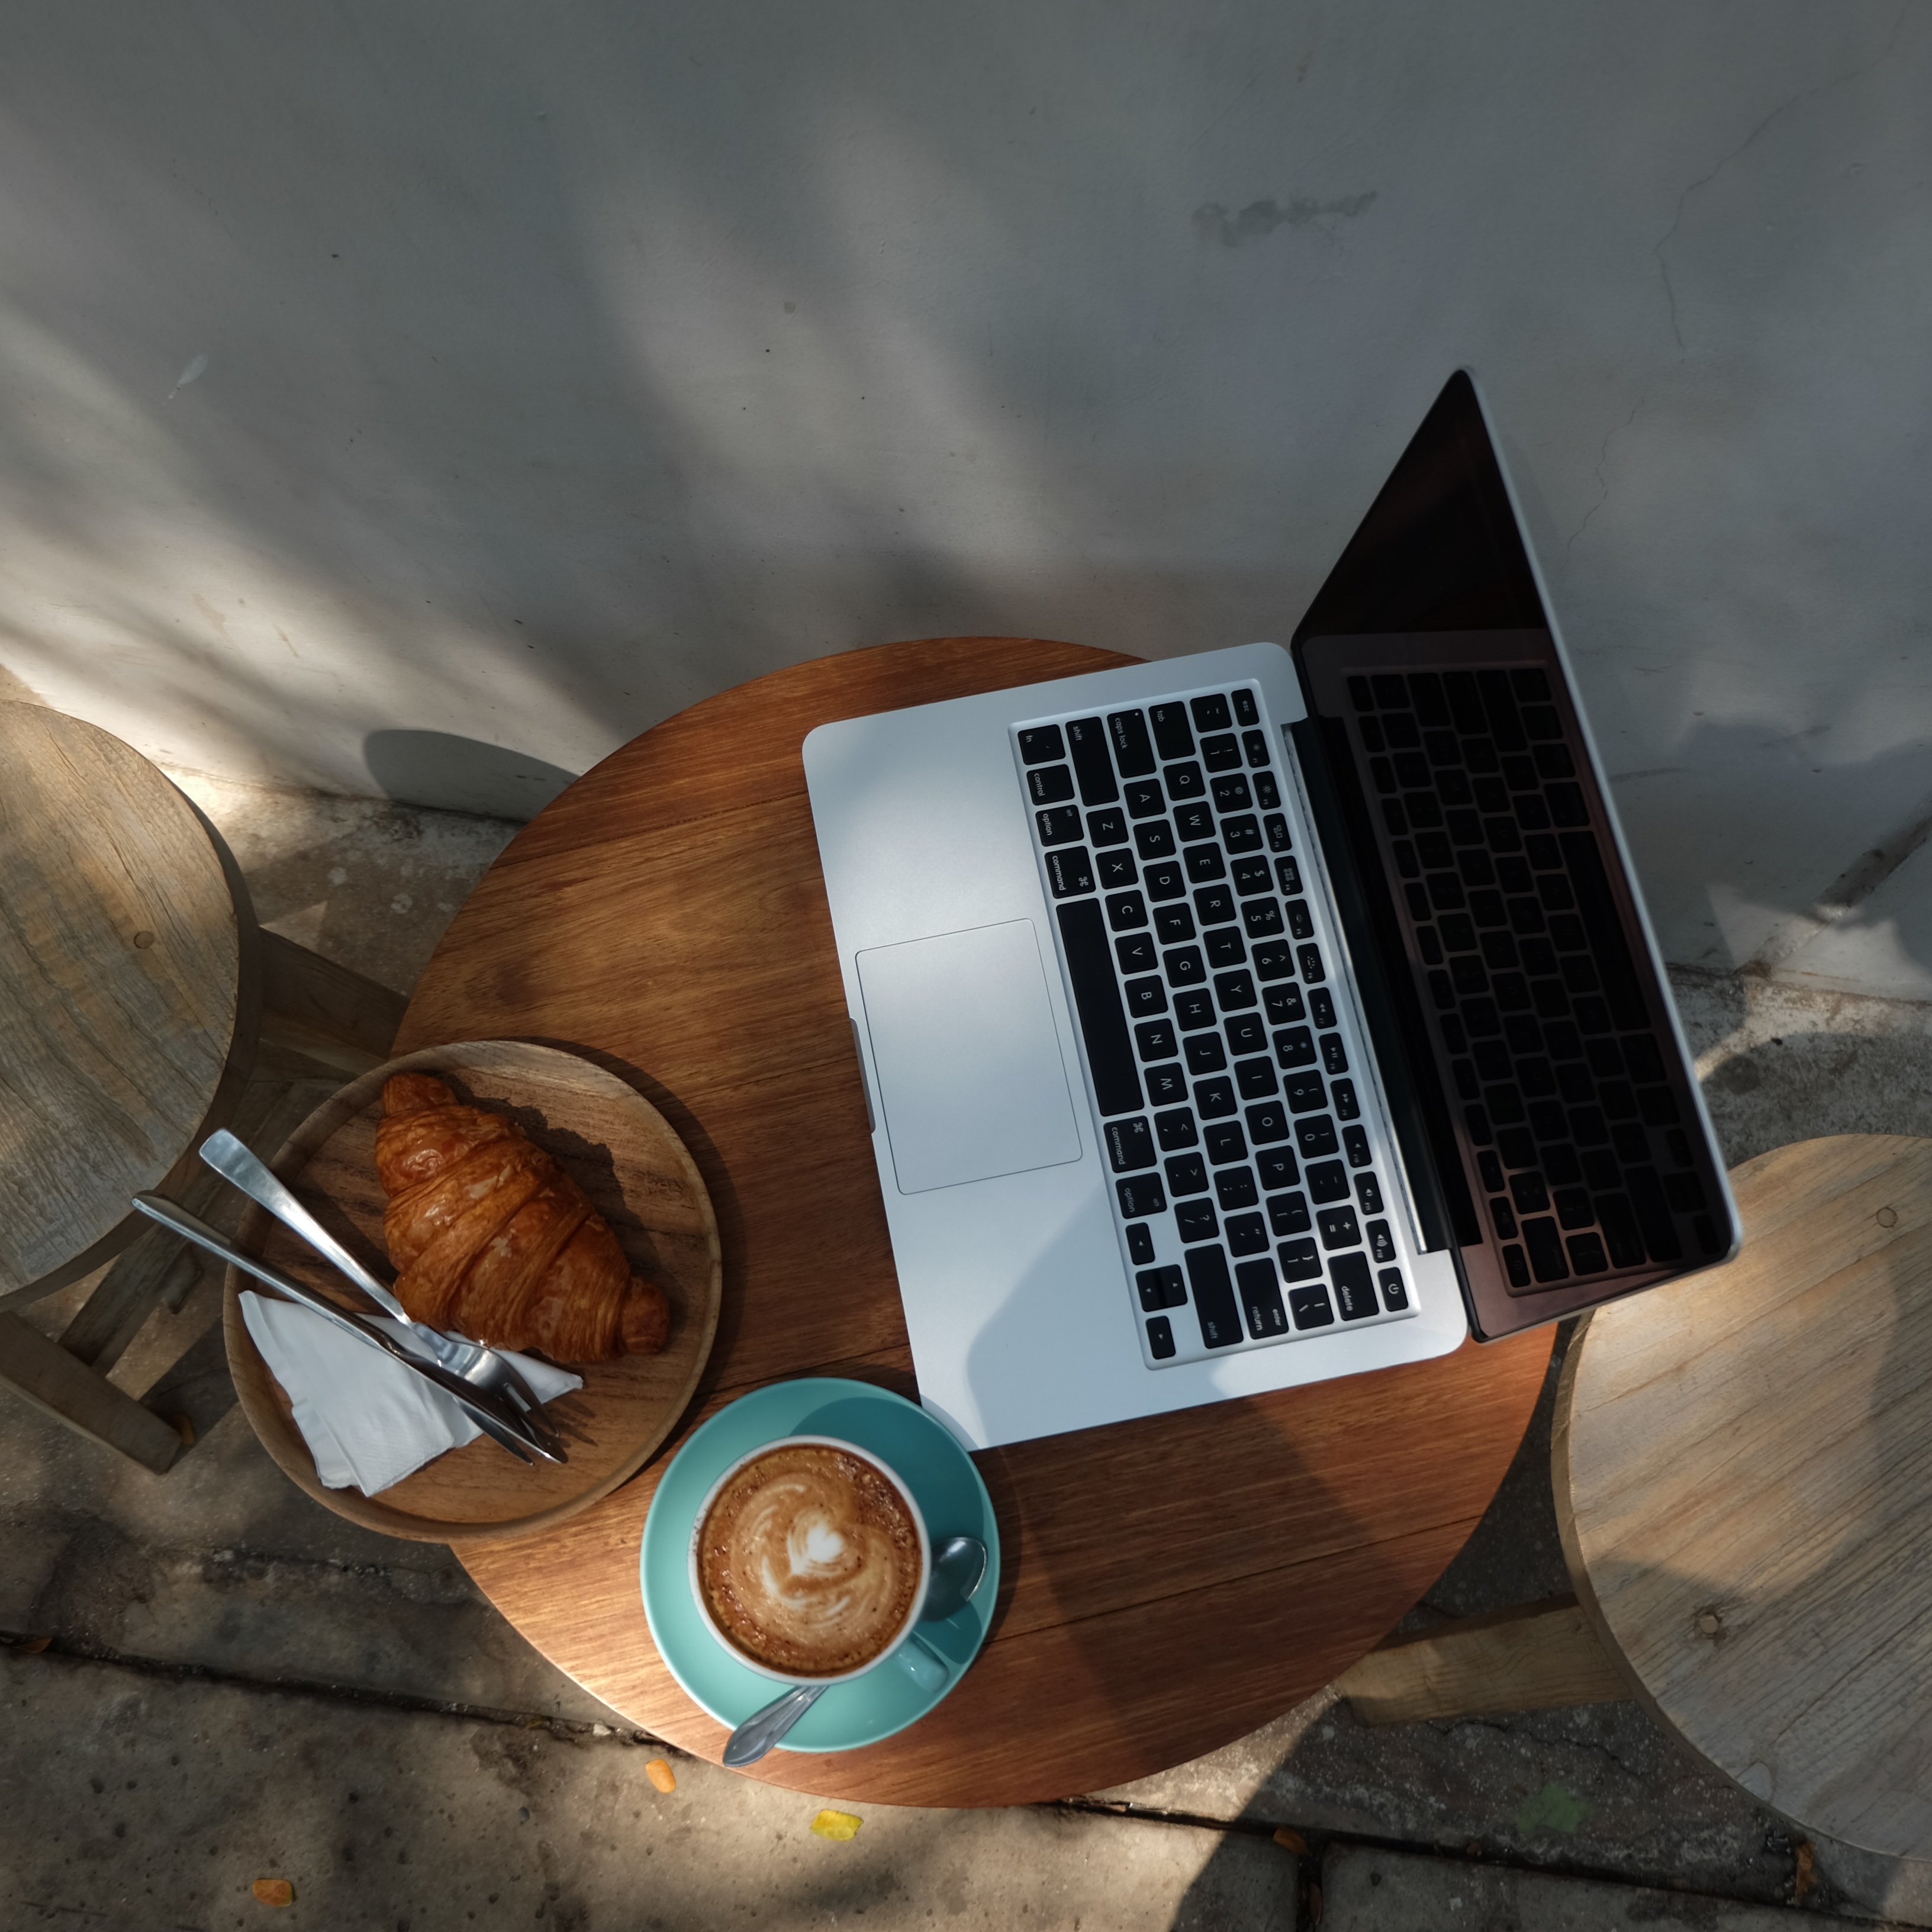
guitar, space, screenshot, atmosphere of earth, plucked string instruments